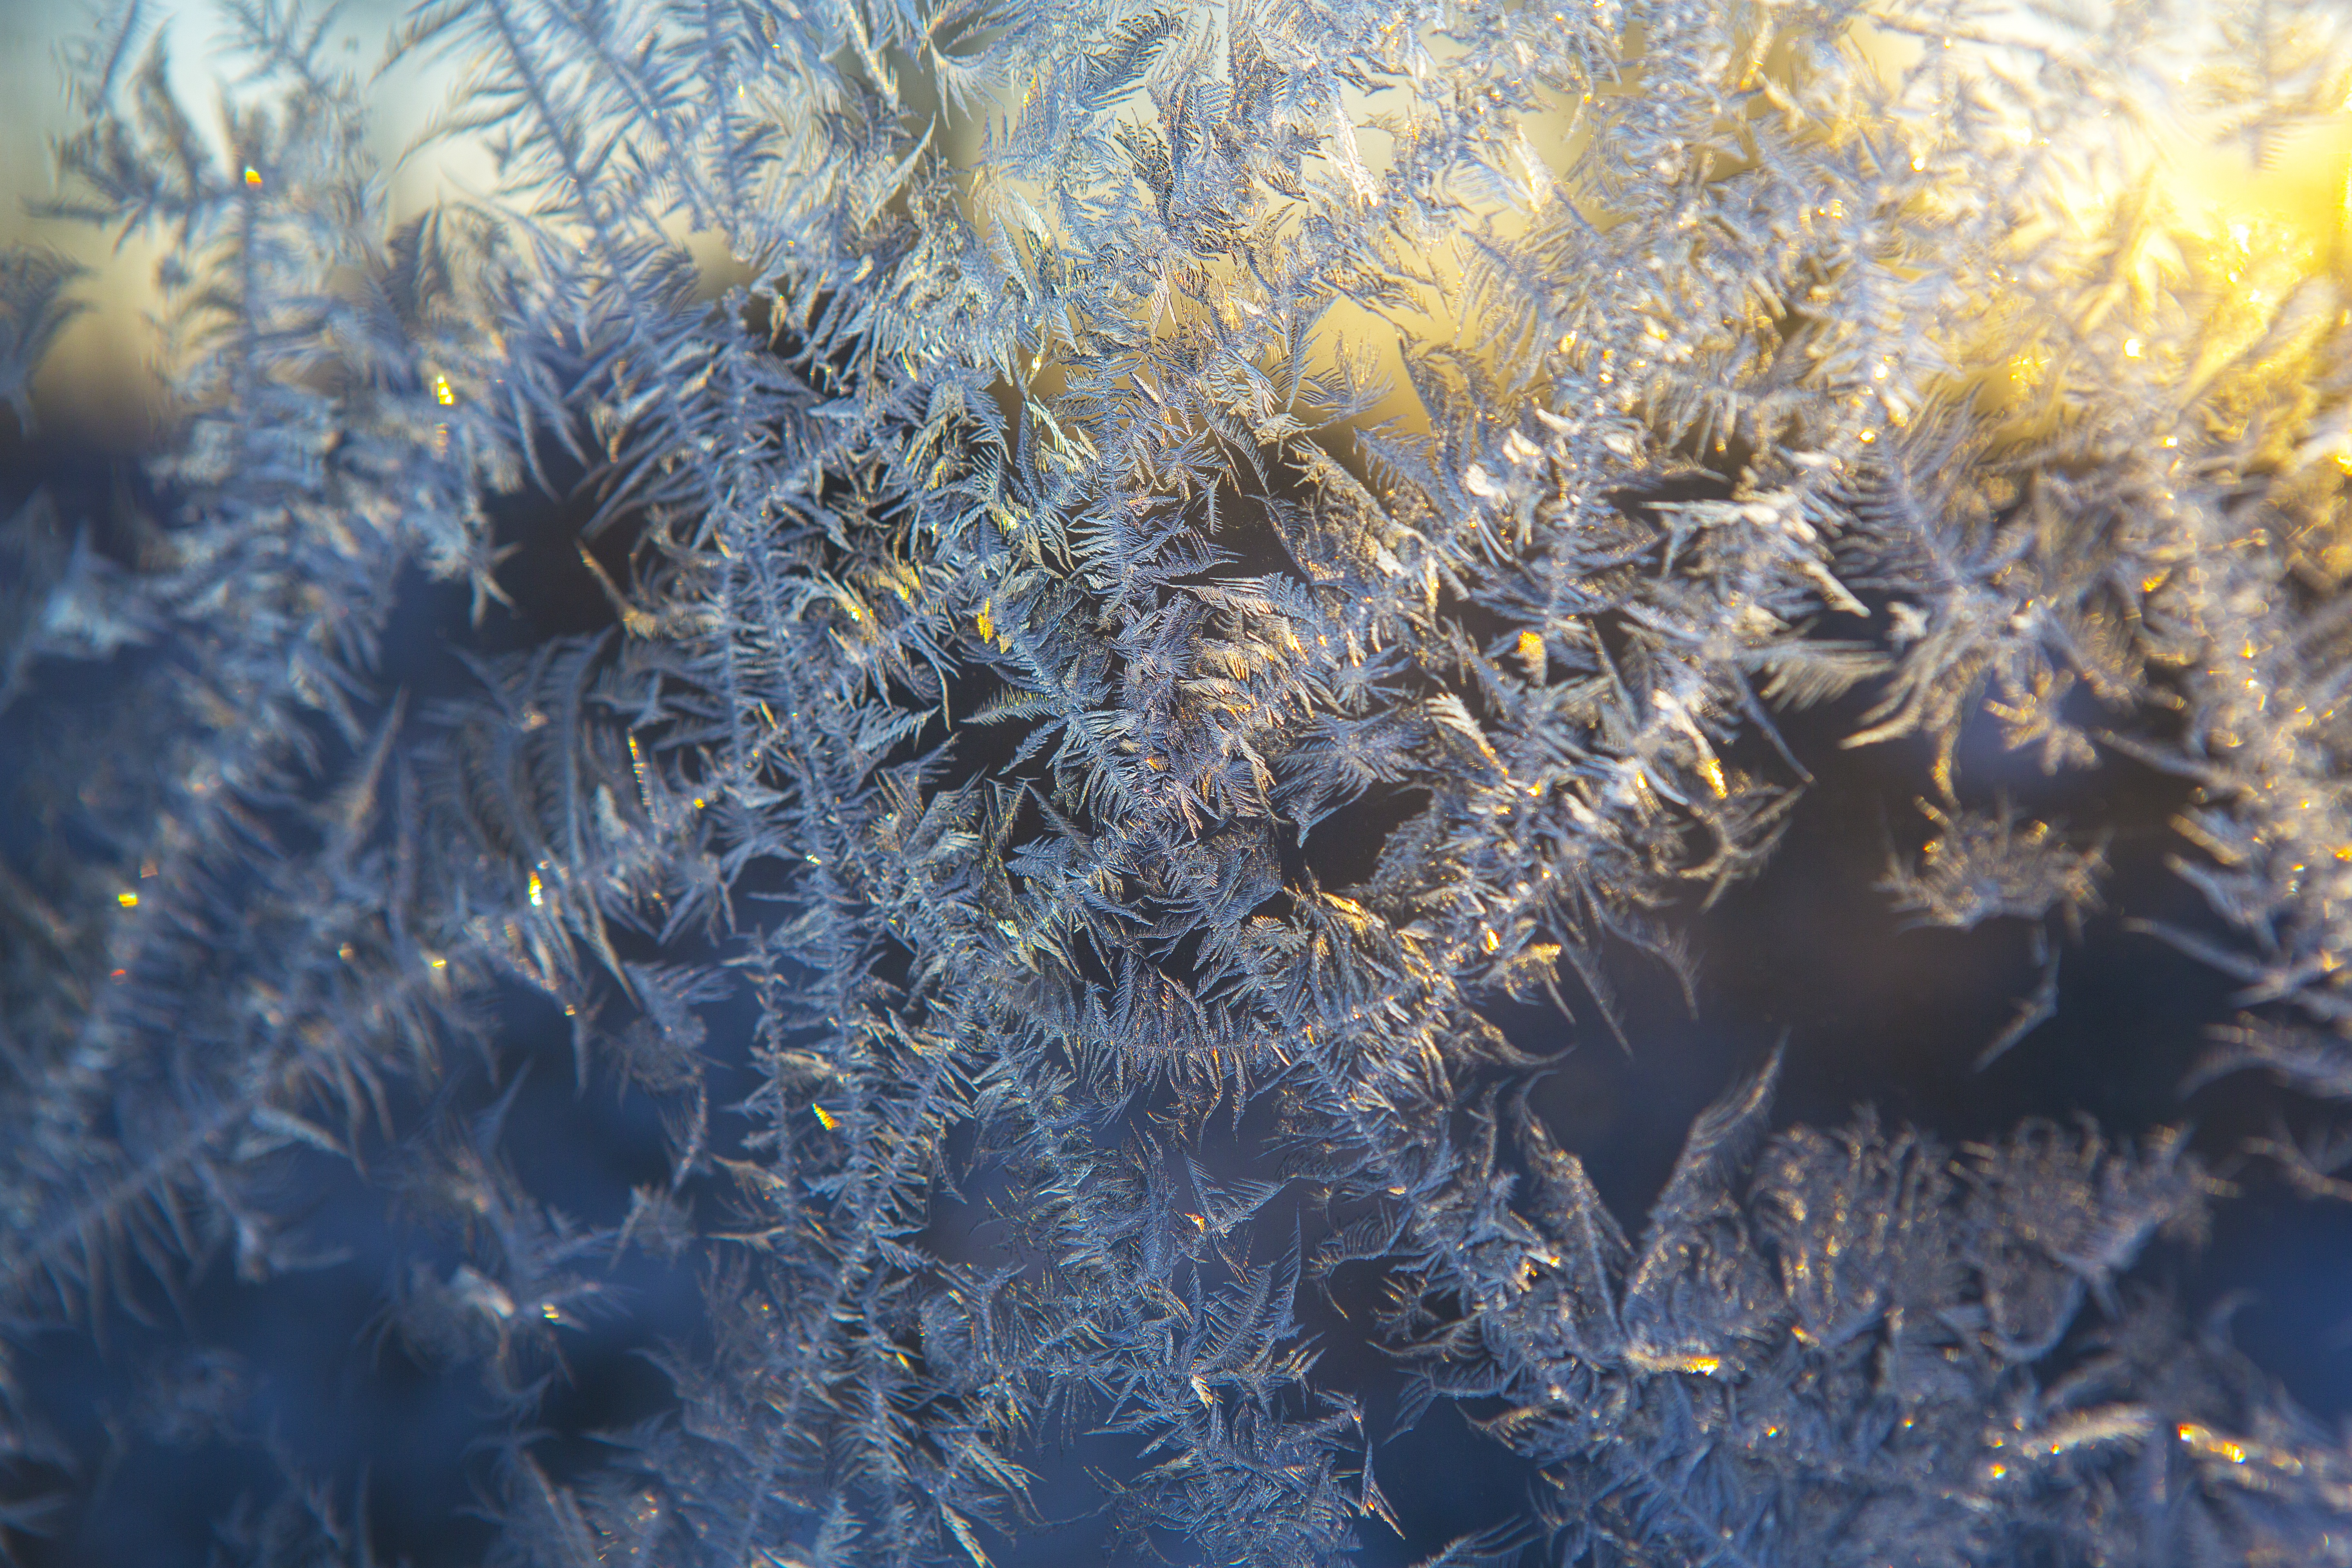
natural, plant, water, twig, tree, sky, natural landscape, grass, pattern, freezing, electric blue, landscape, frost, winter, conifer, macro photography, art, wildlife, painting, aquatic plant, reflection, forest, pine family, visual arts, rock, fur, fractal art, fir, pine, subshrub